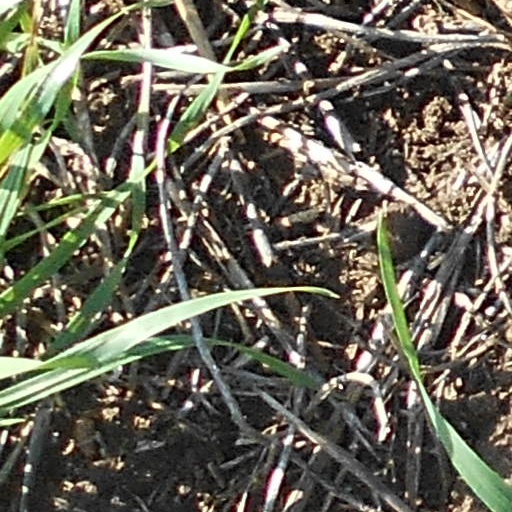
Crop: wheat